Khyber Pakhtunkhwa

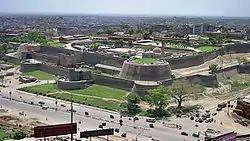
Bala Hissar fort in Peshawar. The fort was used as a royal residence for the Durrani Empire.

The area fell subsequently under the rule of Ahmad Shah Durrani, founder of the Durrani Empire, following a grand nine-day long assembly of leaders, known as the "loya jirga". In 1749, the Mughal ruler was induced to cede Sindh, the Punjab region and the important trans Indus River to Ahmad Shah in order to save his capital from the Durrani attack. Ahmad Shah invaded the remnants of the Mughal Empire a third time, and then a fourth, consolidating control over the Kashmir and Punjab regions. In 1757, he captured Delhi and sacked Mathura, but permitted the Mughal dynasty to remain in nominal control of the city as long as the ruler acknowledged Ahmad Shah's suzerainty over Punjab, Sindh, and Kashmir. Leaving his second son Timur Shah to safeguard his interests, Ahmad Shah left India to return to Afghanistan.